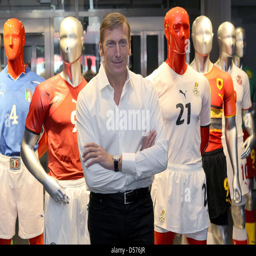
businessperson , ceo , poses with mannequins in jerseys at the company 's